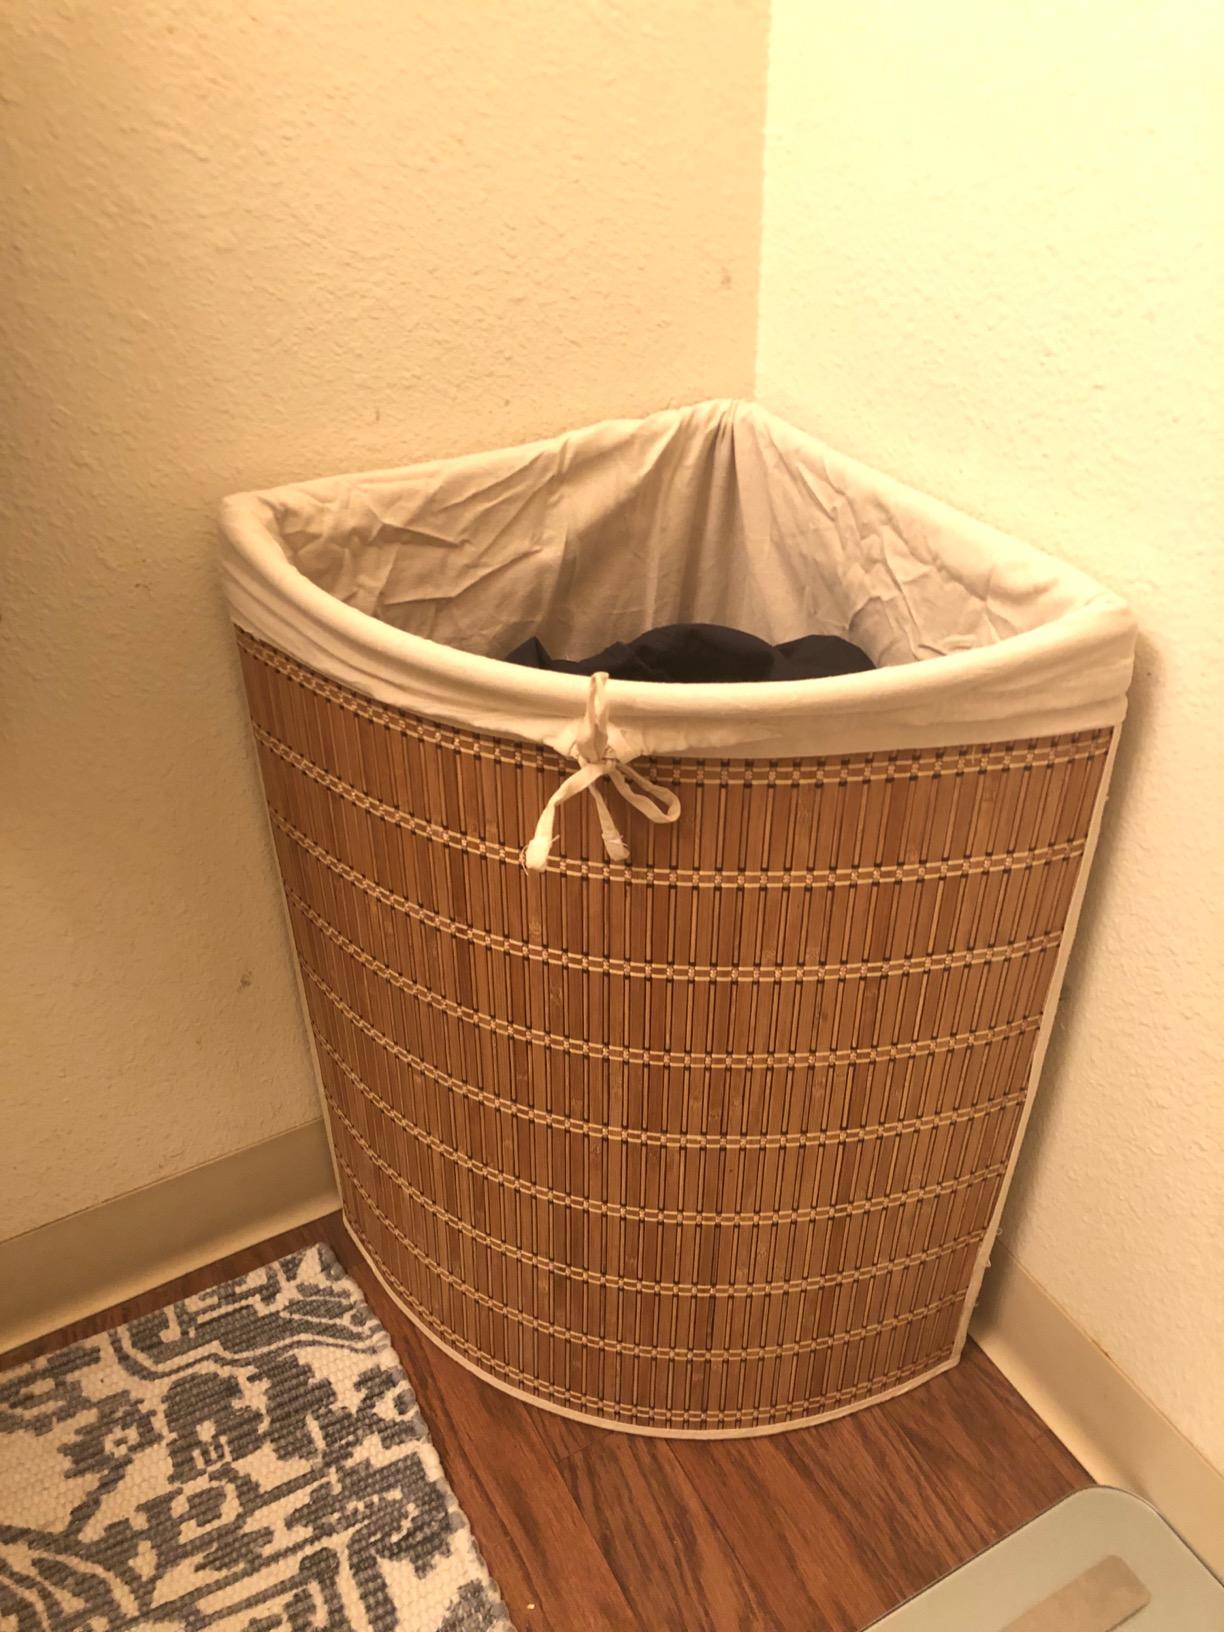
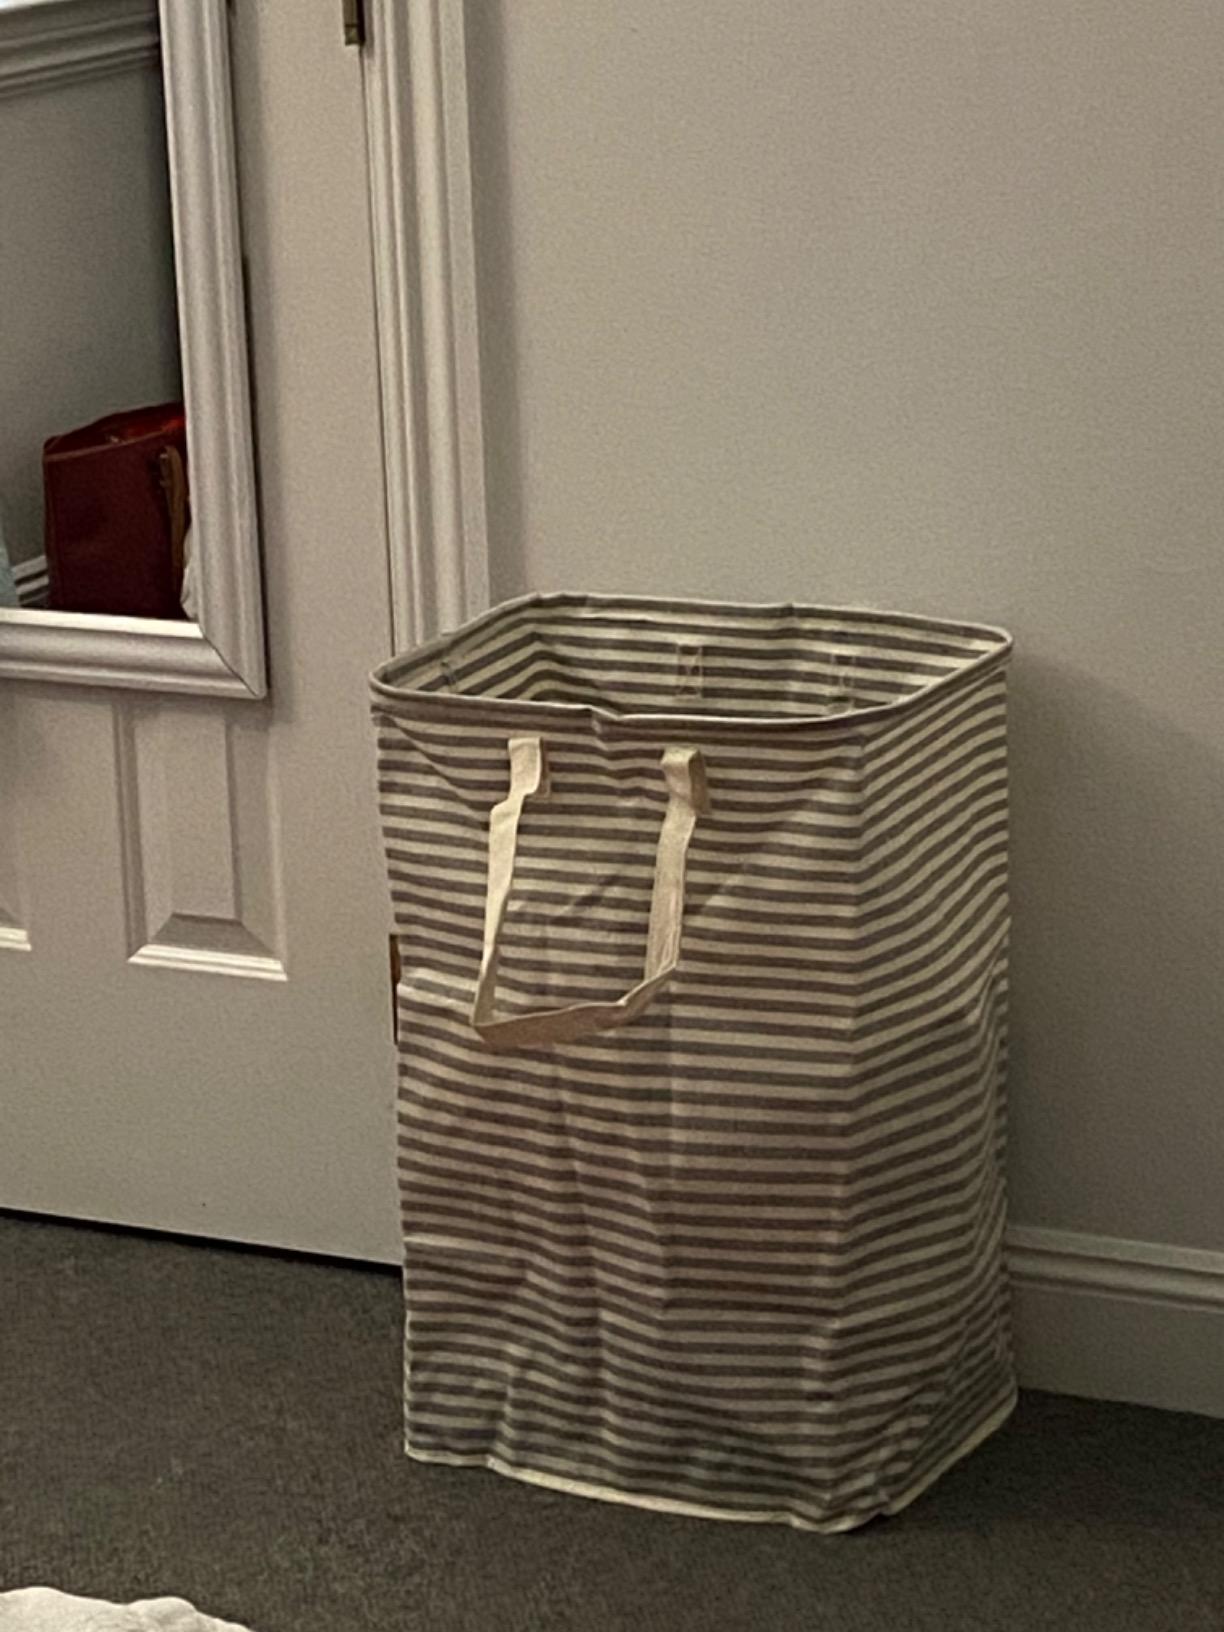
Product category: items_hamper
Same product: no